Maria Radziwiłł

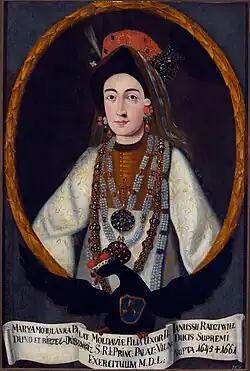
Maria Lupu-Radziwiłł, around 1733/37, after a contemporary copper engraving

Maria Radziwiłł (born Maria Lupu around 1625 in Moldavia; died 14 or 15 January 1660 in Lutsk, Polish–Lithuanian Commonwealth) was a Moldavian patroness and wife of the Lithuanian Grand Hetman Janusz Radziwiłł.